Anne Askew

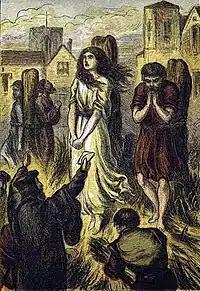
Martyrdom of Anne Askew

Anne Askew was born in 1521 in South Kelsey, Lincolnshire, England, to Sir William Askew, a wealthy landowner, and Elizabeth Wrottesley of Reading, Berkshire. Her father was a gentleman in the court of King Henry VIII, as well as a juror in the trial of Anne Boleyn's co-accused. Anne Askew was the fourth of five children by Sir William Askew and Elizabeth Wrotessley. Her brothers were Francis and Edward, and her sisters were Martha and Jane. She also had two half-brothers, Christopher and Thomas, by her father's second wife Elizabeth Hutton. The Askews were related to Robert Aske, who led the Pilgrimage of Grace.